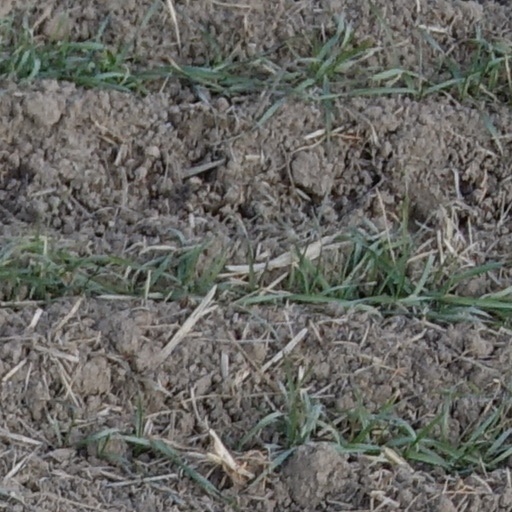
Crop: wheat